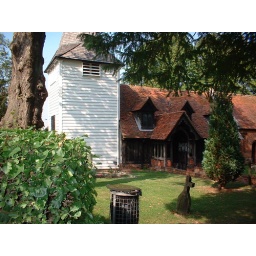
The oldest wooden church in the world, and the oldest wooden building standing in Europe.